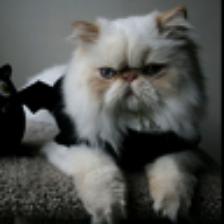
Label: NonHuman